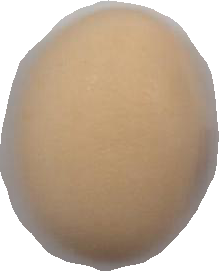
Variety: Anjasmoro